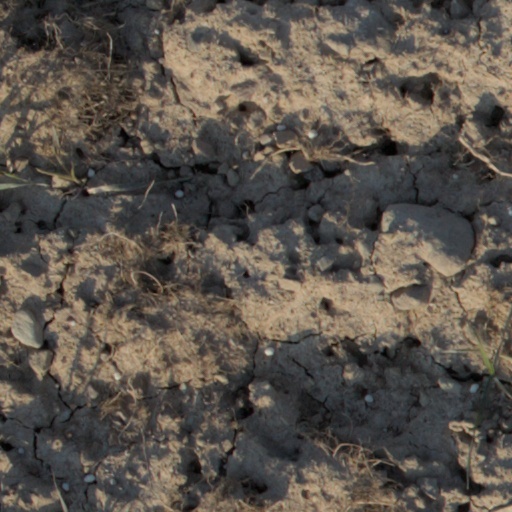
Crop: wheat